Battle of Coral–Balmoral

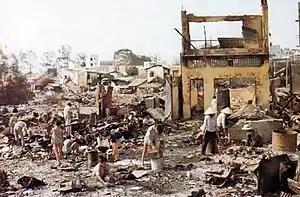
Asian civilians standing amid ruined buildings and rubble.

Despite their losses during the previous fighting, the PAVN/VC appeared to have gained the initiative. Indeed, although the Tet offensive had devastated the VC, costing them about half their strength in the south, the Defense Minister of the Democratic Republic of Vietnam—General Võ Nguyên Giáp—had moved quickly to replace these losses with reinforcements, and by early May 15,000 PAVN soldiers were serving in VC units in South Vietnam. On 8 April, Westmoreland launched a series of large-scale sweeps involving over 70,000 South Vietnamese, American, Australian, New Zealand and Thai troops, code-named Operation Toan Thang I. Meanwhile, on 5 May the PAVN/VC launched attacks against 119 provincial and district capitals, military installations and major cities during the May Offensive in an attempt to gain an advantage at the first session of peace negotiations scheduled to begin in Paris on the 13th. Saigon was successfully infiltrated in an event that received widespread international media coverage and resulted in considerable embarrassment for the Americans and their allies, with as many as five of the 13 attacking VC battalions penetrating the city's outer defences, plunging the capital into chaos and resulting in heavy civilian casualties. After three days of intense fighting American and South Vietnamese forces successfully repelled the assault while, as the peace talks neared, a fresh wave of attacks was launched on Saigon several days later. However, by 12 May the fighting was over, and the VC were forced to withdraw having suffered more than 5,500 dead in just over one week of fighting. US casualties were also heavy, amounting to 652 killed and 2,225 wounded, which made it the most costly week of the war for the Americans.